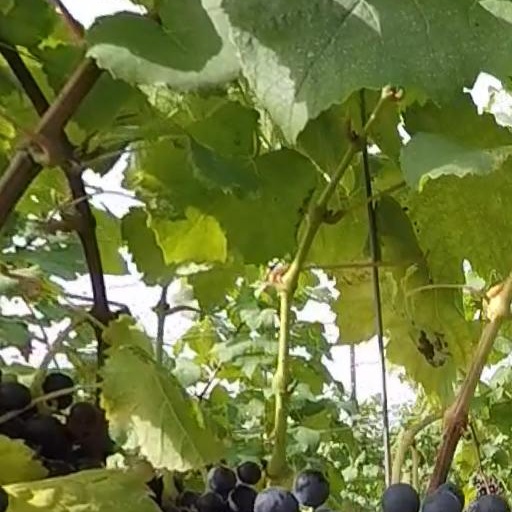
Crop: grape